2014 IIHF Women's Challenge Cup of Asia

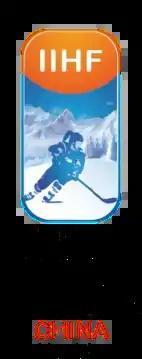

The 2014 IIHF Women's Challenge Cup of Asia was an international women's ice hockey tournament run by the International Ice Hockey Federation. The tournament took place between 9 March and 13 March 2014 in Harbin, China and was the fourth edition held since its formation in 2010 under the IIHF Challenge Cup of Asia series of tournaments. China won the tournament, their first title since 2010, after defeating North Korea in the gold medal game. South Korea beat in the bronze medal game Australia to claim third place.